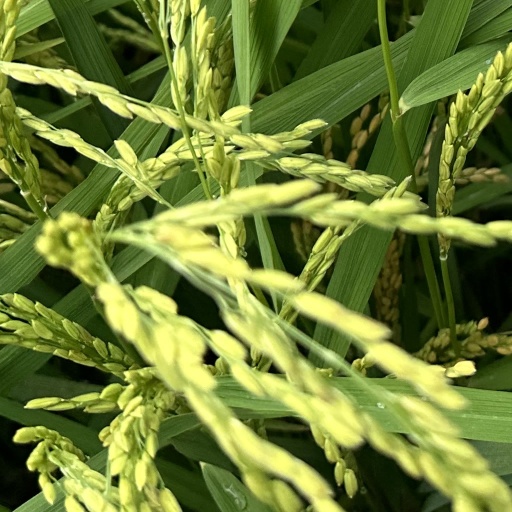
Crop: rice